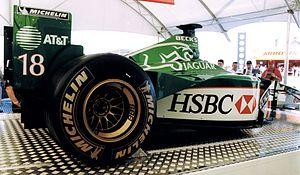
Vue de côté de la Jaguar R2 d'Eddie Irvine exposée en marge du Grand Prix de France 2001
La Jaguar R2 est la monoplace de Formule 1 engagée par l'écurie Jaguar Racing lors de la saison 2001 de Formule 1. Elle est pilotée par l'Anglais Eddie Irvine, le Brésilien Luciano Burti et l'Espagnol Pedro de la Rosa. Le Sud-Africain Tomas Scheckter en est le pilote d'essais.